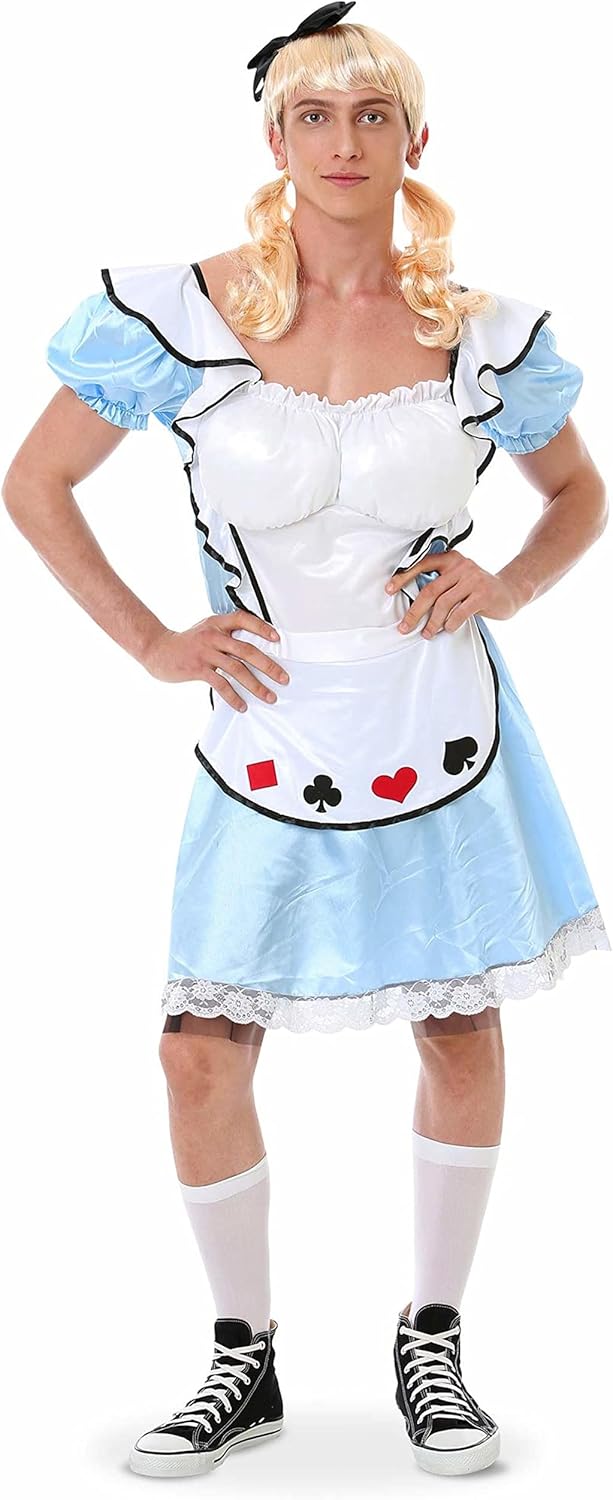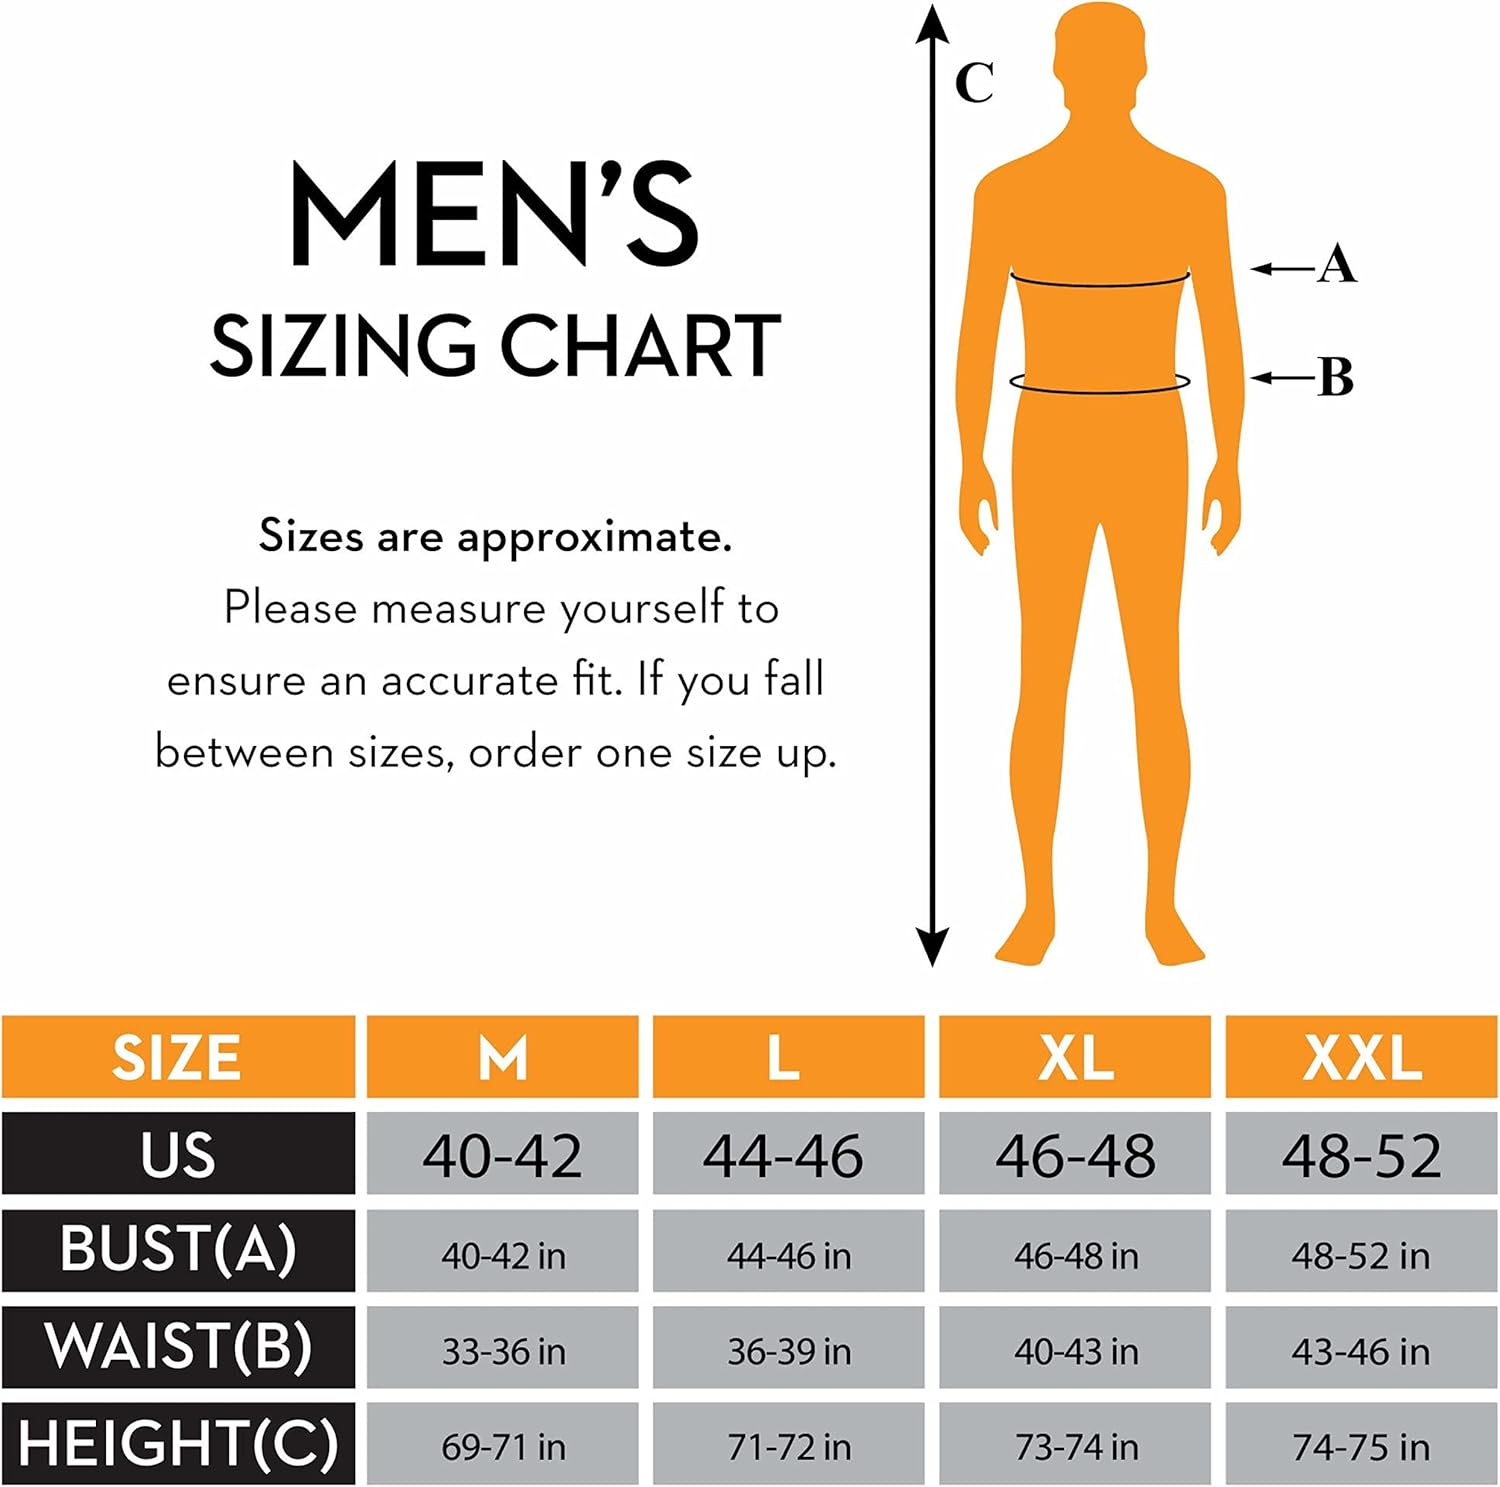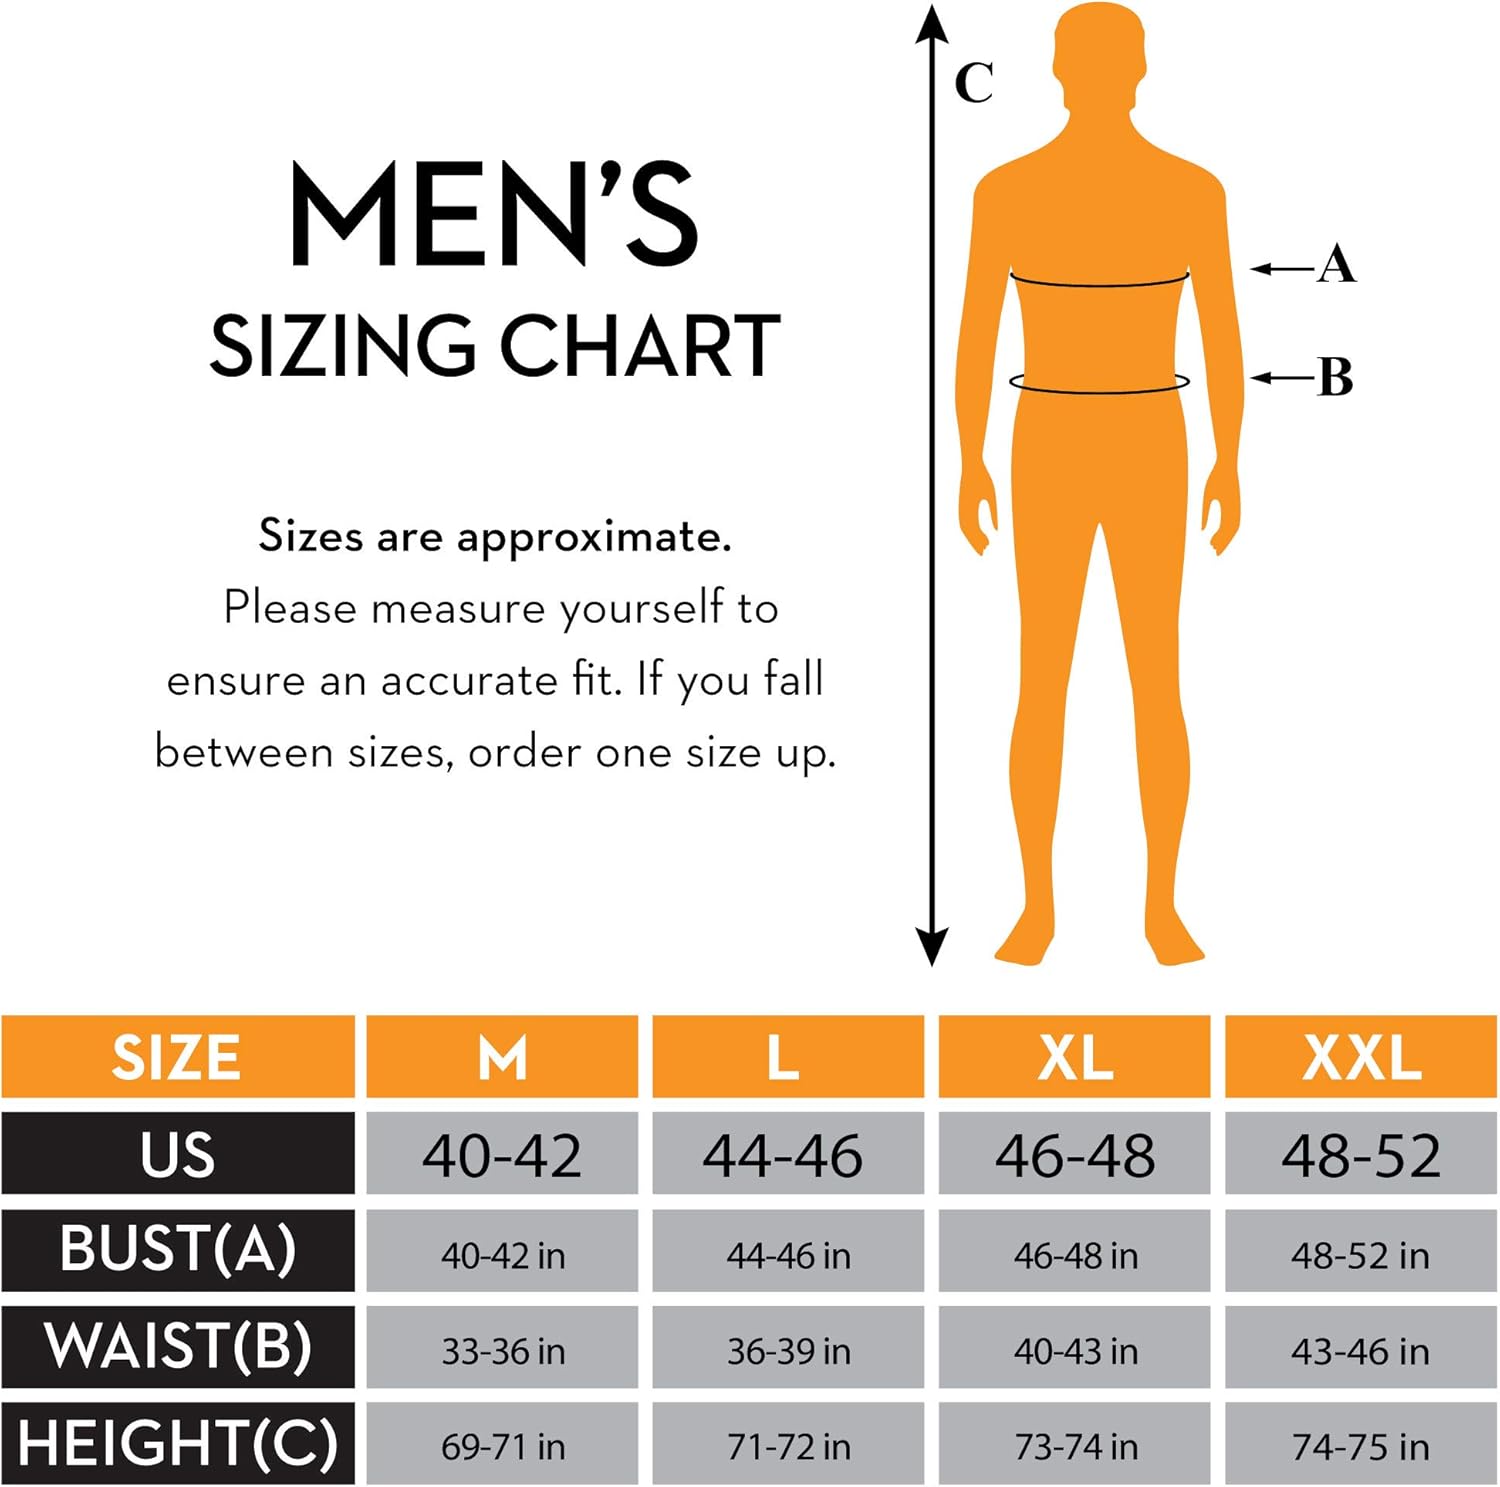
Alex in Wonderland Halloween Costume - Funny Alice Men's Costumes
Category: AMAZON FASHION
Down the Rabbit Hole Face it, guys. Chicks ALWAYS get all the attention on Halloween. All scantily clad women will cry a flood when you drive the party mad as Alex in Wonderland. This is the perfect costume to crash any Halloween party, a gag for a theme party, or shock factor at your next cosplay event. If you want to send heads rolling like the Queen of Hearts, this is the costume for you. This costumes makes for a great group costume opportunity, just find yourself the Hauntlook Queen of Hearts or Mad Hatter costume or look for other classic Alice costumes online like the March Hare, the hookah-smokin’ caterpillar, the Cheshire Cat, Tweedledee and Tweedledum, the Dormouse and much more! Curiouser and Curiouser Costume pack includes a dress with built-in bust, a blonde wig, and a hair clip bow. This costume was made with 100% polyester, no peculiar materials. Did you get stuck in a dark rabbit hole with a jabberwocky last night? Hand wash your garments and hang them out to dry. To prevent colors from bleeding, avoid bleaching or ironing this attire. Refer to the size chart for a wonderful fit.
Features: Polyester | Hand Wash Only | A Twist On Wonderland: Does it drive you mad to see chicks get all the attention on Halloween? Crash any tea party as Alex in Wonderland, and all eyes will be on you | Convincing Attire: Includes dress with zip-up closure and built-in bust, a clip in bow, and a blonde wig. Trust me, nobody will know the difference | Properly Dressed For Tea Time: Perfect for Halloween, dress up contests, theme parties, chasing rabbits, or shock factor | Fits Like A Dream: This costume is made with 100% polyester for a comfortable fit. Resists wrinkles and shrinking. Hand wash and hang to dry | Going Mad: That's okay. The best people are. Share your Alice costume and tell your story of madness